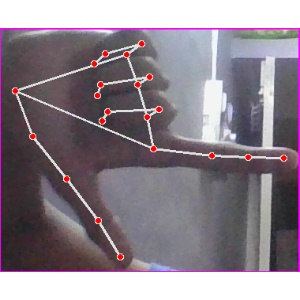
अक्षर: ख